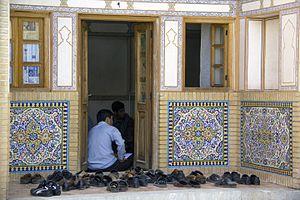
Le clergé est le terme qui désigne les différentes institutions d'une religion. Italiano: Il clero è quella parte di fedeli che, nell'ambito di una religione, ha un ruolo distinto e spesso direttivo o anche semplicemente retribuito. Bahasa Indonesia: Rohaniwan atau Rohaniman atau salah dieja di Indonesia sebagai Rohaniawan adalah istilah umum yang terus-menerus dipakai dan dipergunakan untuk menggambarkan kedudukan kepemimpinan resmi dalam suatu agama tertentu terutama bagi agama Protestan dan gereja Katolik Roma. Svenska: Prästerskapet (klerkeri[1]) utgörs av en religions eller ett samfunds präster. Türkçe: Ruhban sınıfı, başta Hristiyanlık olmak üzere belirli bir din bünyesinde din adamlığını meslek olarak icra eden tüm kişiler. Srpskohrvatski / српскохрватски: Kler ili klir je jedan od naziva za sveštenstvo. Član klera naziva se klerik. Русский: Духове́нство — собирательный термин для обозначения общественного сословия, лиц или социальной группы, состоящей из профессиональных служителей культа той или иной религии. Română: Clerul este un termen generic ce desemnează ierarhia formală dintr-o anumită religie. Português: Clero (do grego κληρος, transl. klêros) , designa o conjunto de sacerdotes (ou clérigos ou ainda ministros sagrados) responsáveis por um culto religioso. Polski: Duchowieństwo, in. kler (łac. clerus, z gr. kléros) – ogół duchownych danego Kościoła lub wspólnoty religijnej. 日本語: 聖職者（せいしょくしゃ、希: κλῆρος、羅: clerus、英: clergy, cleric）とは、宗教上の聖職に就いている人 。 Norsk bokmål: Presteskap, geistlighet, kleresi, Clericus eller Clerus er en betegnelse på det formelle lederskapet innenfor en religion, spesielt innen kristendommen.